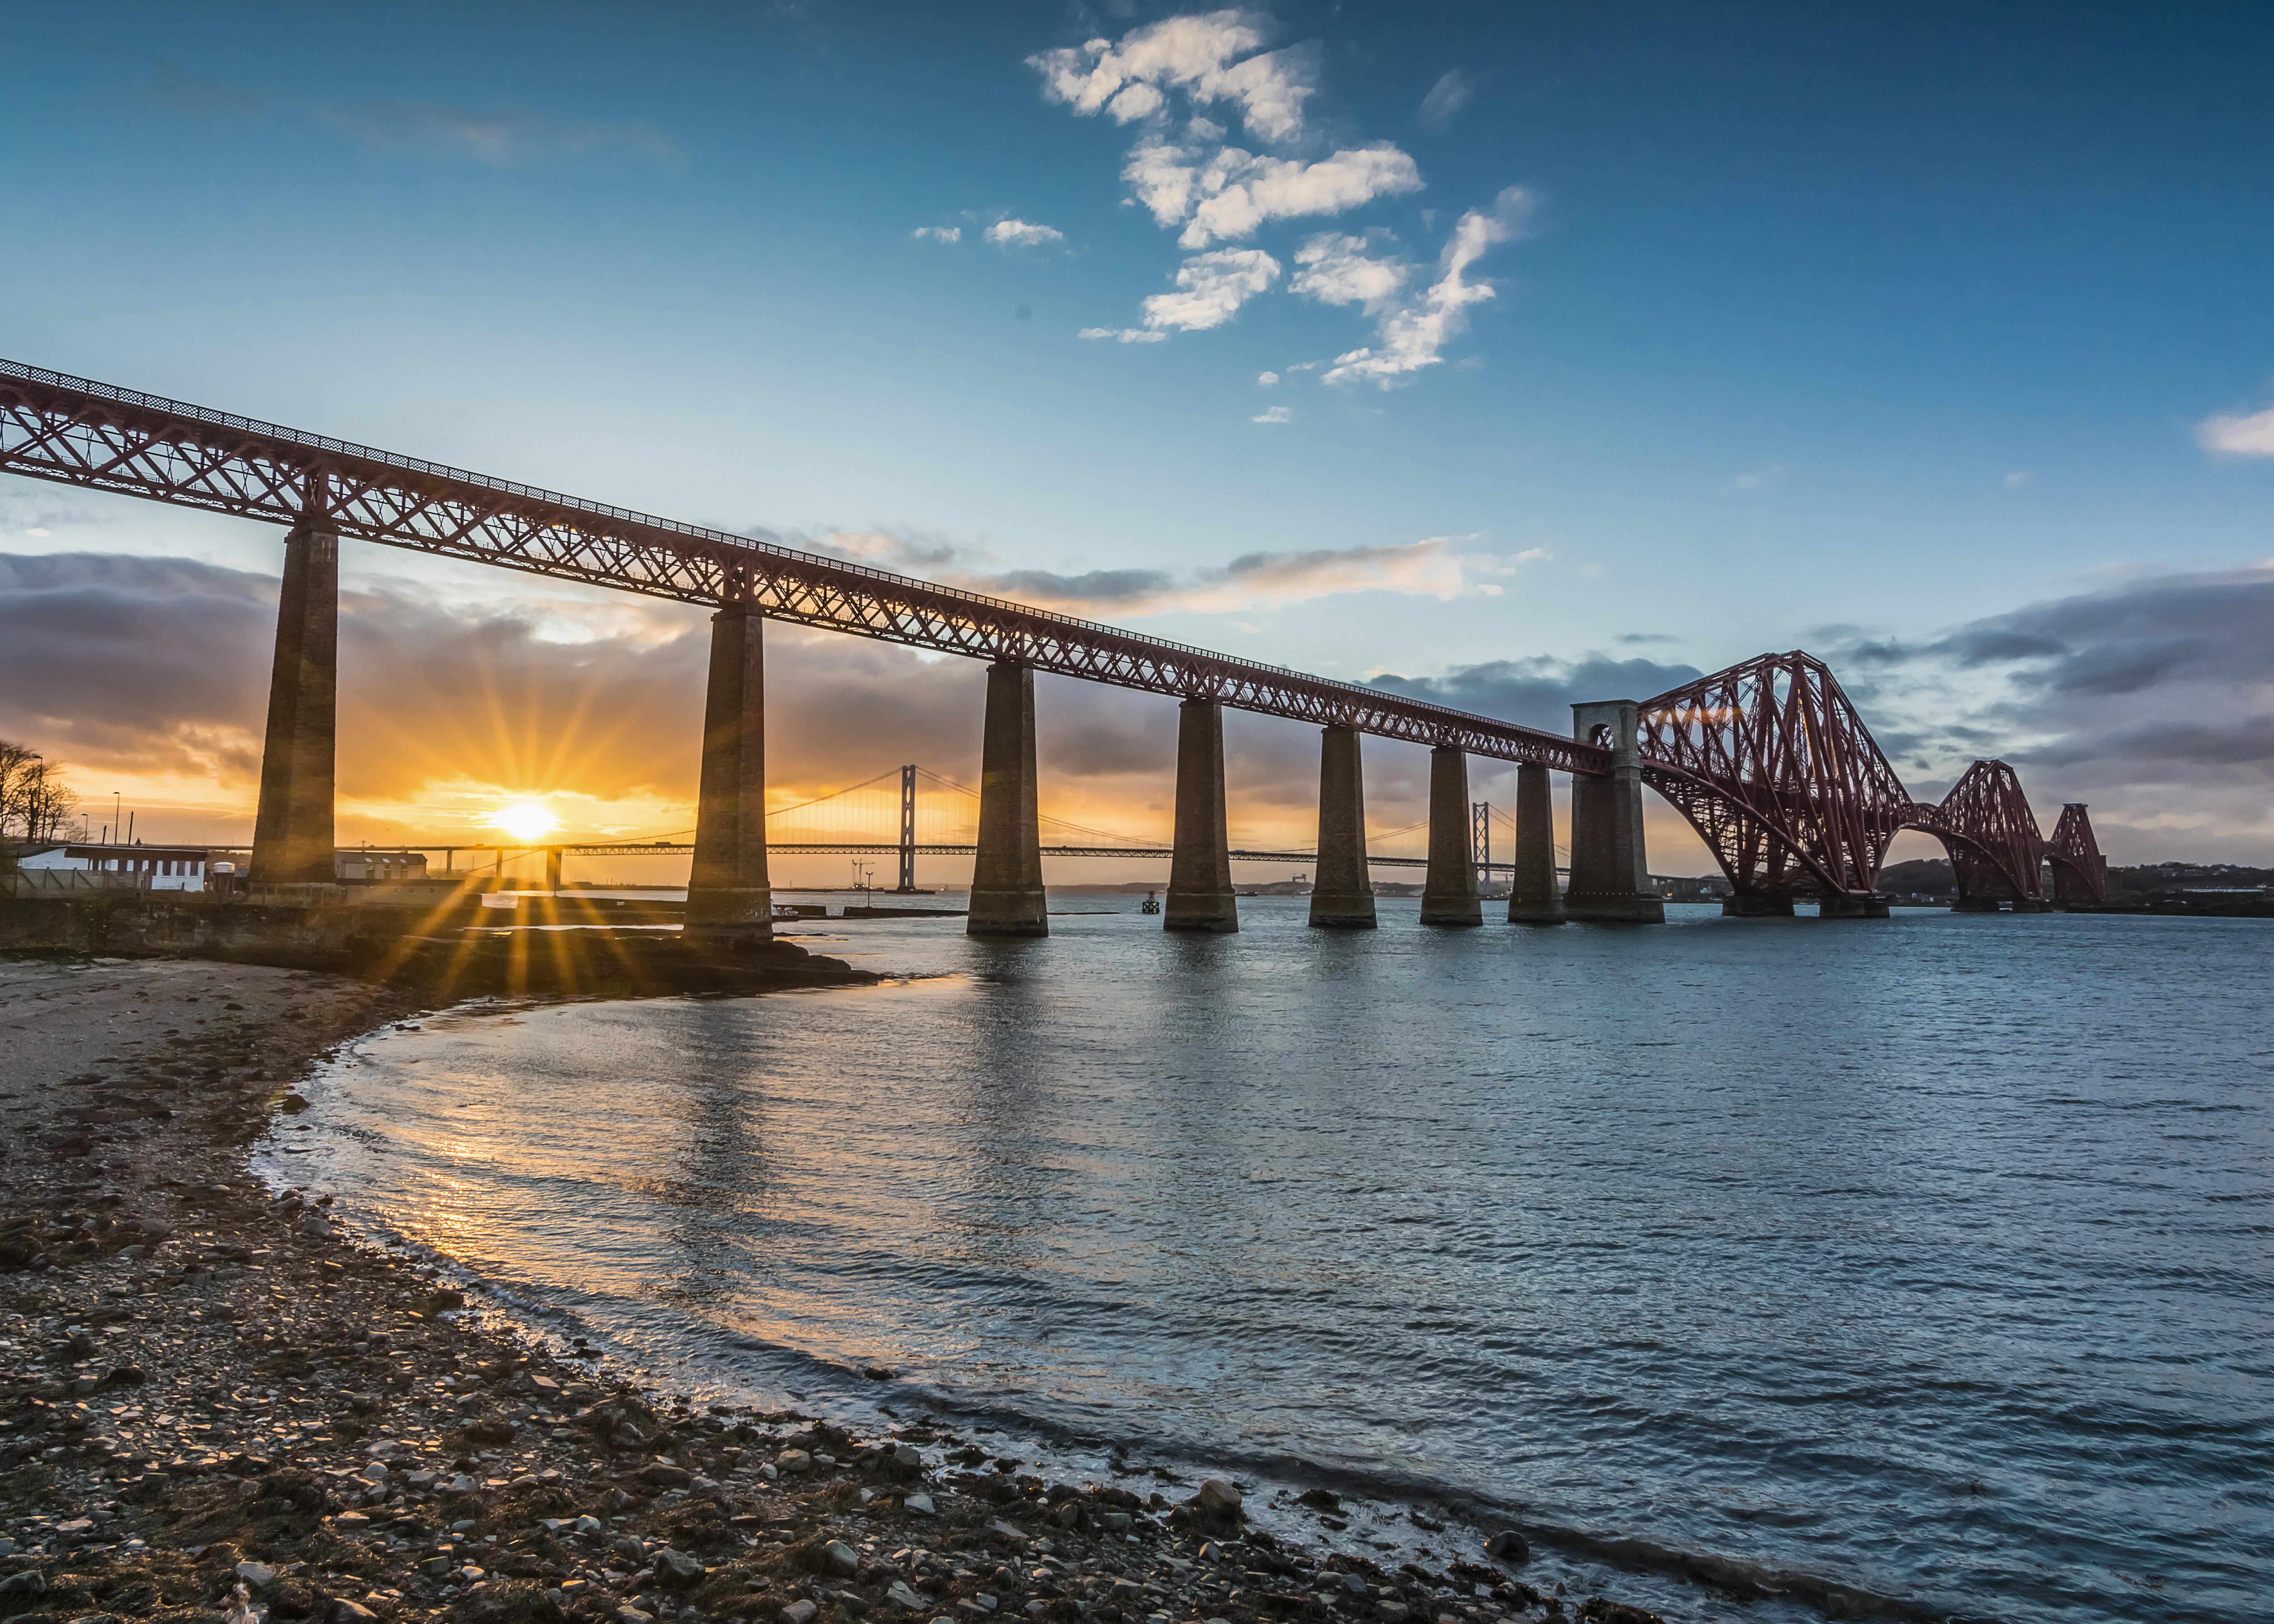
sea, coast, water, horizon, sky, sun, sunrise, sunset, bridge, sunlight, morning, pier, river, walkway, cityscape, dusk, evening, reflection, rocks, uk, clouds, reflections, day, pwpartlycloudy, scotland, heritage, edinburgh, bridges, firthofforth, forthbridges, nonbuilding structure